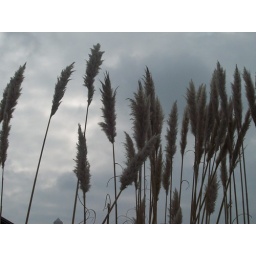
the feather plumes of the pampas grass along the spa gardens are silhouetted against the sky